Jolanta Polikevičiūtė

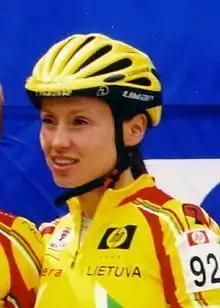
Jolanta Polikeviciute on 2002 Women's Challenge bicycle race

Jolanta Polikevičiūtė (born 25 September 1970 in Panevėžys) is a retired female road racing cyclist from Lithuania, who competed in three Summer Olympics for her native country: 1996, 2004 and 2008. She is the twin sister of Rasa Polikevičiūtė, who also had a professional career in women's cycling.